Wairarapa Times-Age

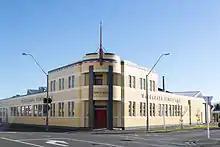
Art Deco-inspired headquarters in Masterton

The Wairarapa Times-Age is the regional daily paper for New Zealand's Wairarapa where it is prepared, and published in Masterton.